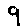
Label: 9